Greco-Turkish War (1919–1922)

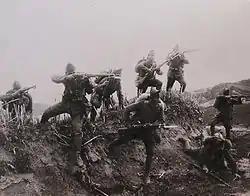
Greek soldiers charging against Turks in Gediz river

During October 1920, King Alexander, who had been installed on the Greek throne on 11 June 1917 when his father Constantine was pushed into exile by the Venizelists, was bitten by a monkey kept at the Royal Gardens and died within days from sepsis. After King Alexander died without heirs, the legislative elections scheduled to be held on 1 November 1920, suddenly became the focus of a new conflict between the supporters of Venizelos and the Royalists. The anti-Venizelist faction campaigned on the basis of accusations of internal mismanagement and authoritarian attitudes of the government, which, due to the war, had stayed in power without elections since 1915. At the same time they promoted the idea of disengagement in Asia Minor, without though presenting a clear plan as to how this would happen. On the contrary, Venizelos was identified with the continuation of a war that did not seem to go anywhere. The majority of the Greek people were both war-weary and tired of the almost dictatorial regime of the Venizelists, so opted for change. To the surprise of many, Venizelos won only 118 out of the total 369 seats. The crushing defeat obliged Venizelos and a number of his closest supporters to leave the country. To this day his rationale to call elections at that time is questioned.